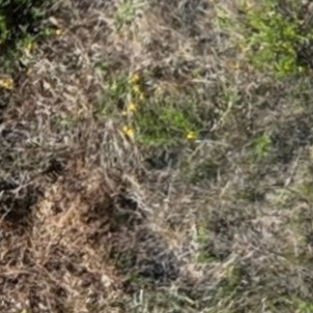
Month: july
Dye color: blue
Dye concentration: low